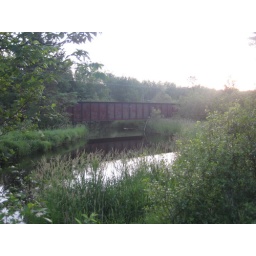
Apple Blossom Trail Views - Iron River passing under an old train bridge